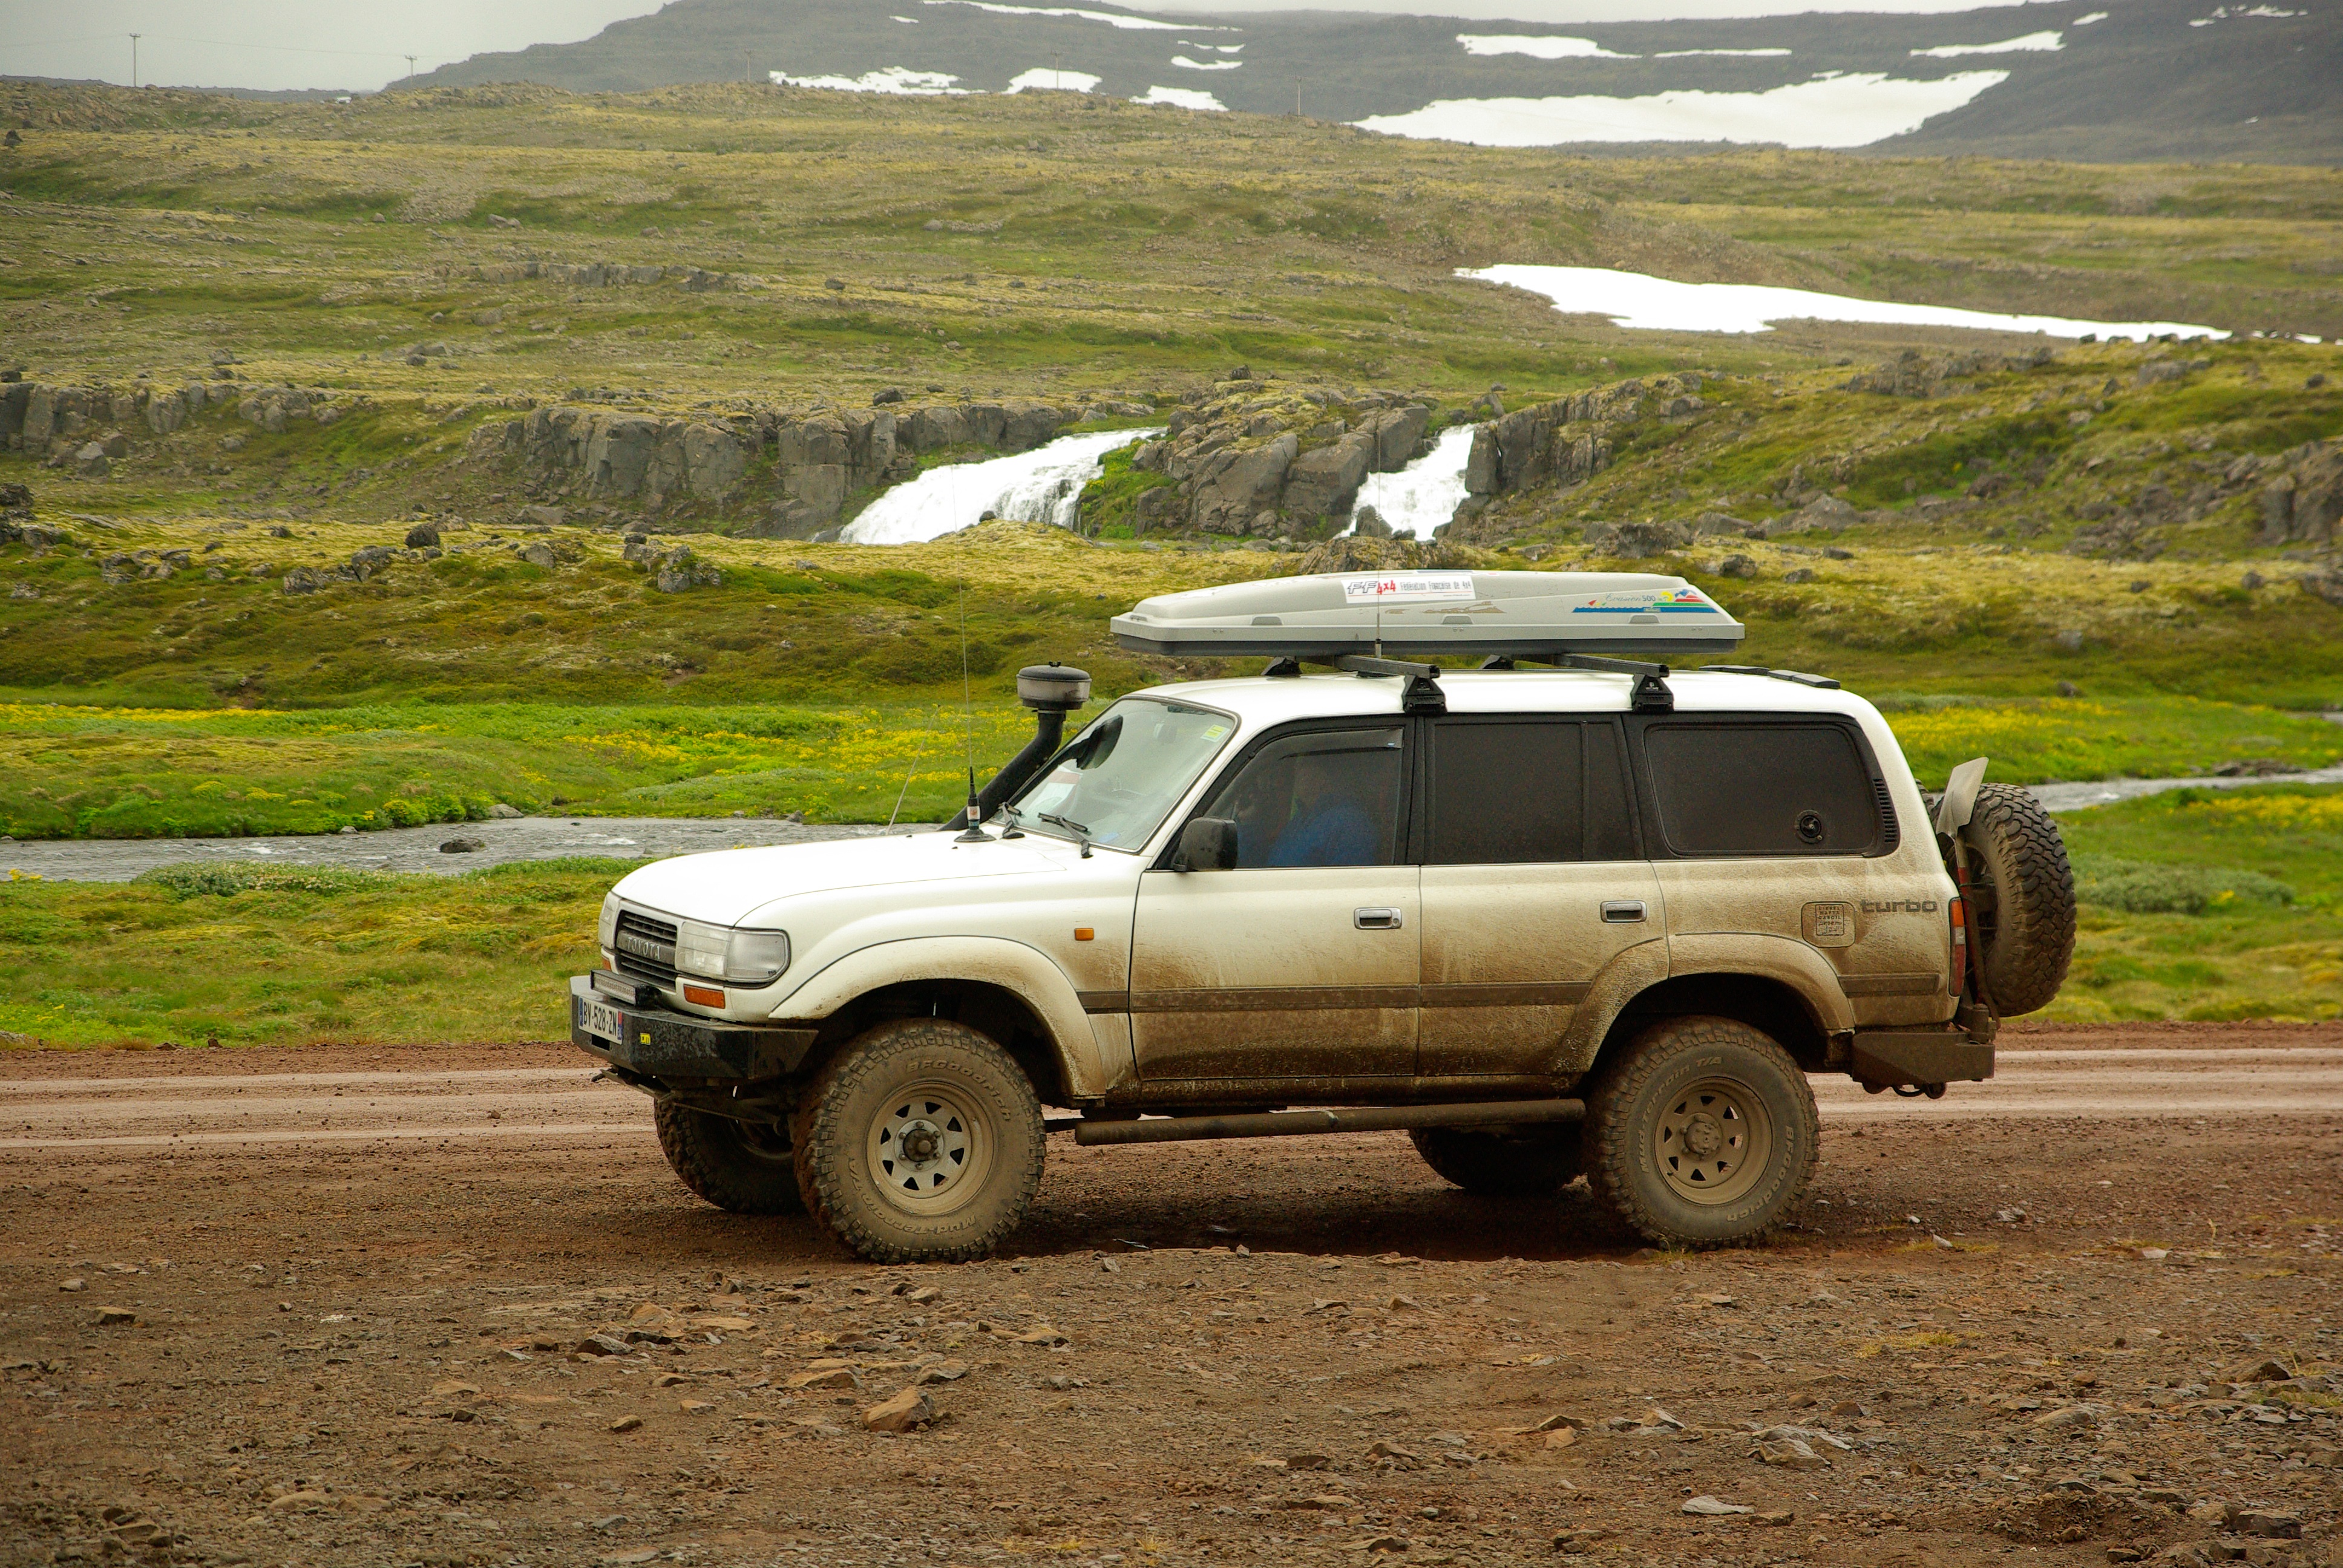
track, car, adventure, vehicle, iceland, bumper, toyota, 4x4, off road vehicle, sport utility vehicle, land vehicle, automobile make, automotive exterior, off roading, compact sport utility vehicle, toyota land cruiser